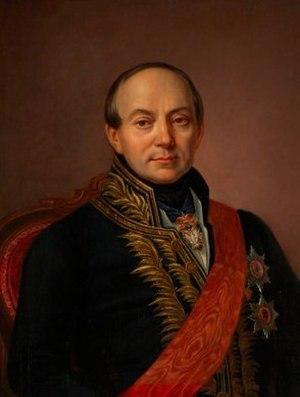
Prince Platon Aleksandrovitch Chirinski-Chikhmatov, est un homme politique russe, ministre de l'instruction publique du 20 octobre 1849 au 7 avril 1853, membre du Conseil d'État, fondateur et premier président de la commission archéographique.